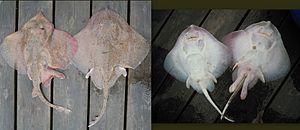
Rajidae est une famille de raie.